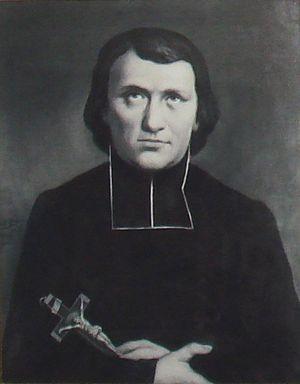
Jean-Louis Bonnard - 1824-1852, est un prêtre français des Missions étrangères de Paris, faisant partie du groupe des 117 Martyrs du Viêt-Nam canonisés le 19 juin 1988 par Jean-Paul II.
Cette liste de saints concerne les saints et les bienheureux, reconnus comme tels par l'Église catholique, ayant vécu au XIXᵉ siècle. À ce jour, l'Église a donné comme modèles évangéliques 318 saints du XIXᵉ siècle.